Show Girl (Slimmy song)

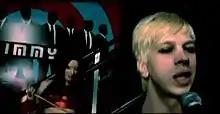
Screenshot from "Show Girl"

The video starts with six girls "coming out" from a curtain like they were entering on stage. Then, we can see Slimmy in a black background walking towards us while singing to the song. Next to him, there are two girls kissing each other. The video is followed by a scene where we can see Slimmy performing in a nightclub while the girls featured in the opening scene of the video are dancing to the song. This scene is alternated with a scene where Slimmy is singing the song in a white background with CDs stuck in the wall. Apart from girls, we can also see transvestites in the video. The rest of the video features scenes from the performance in the nightclub.